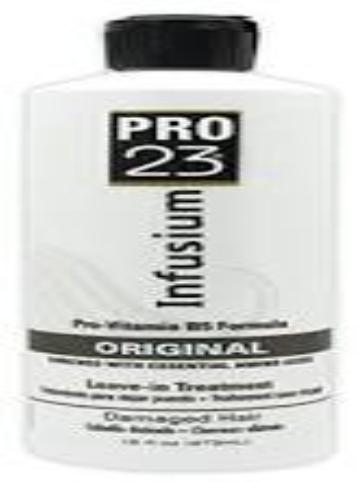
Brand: Infusium 23
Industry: Necessities